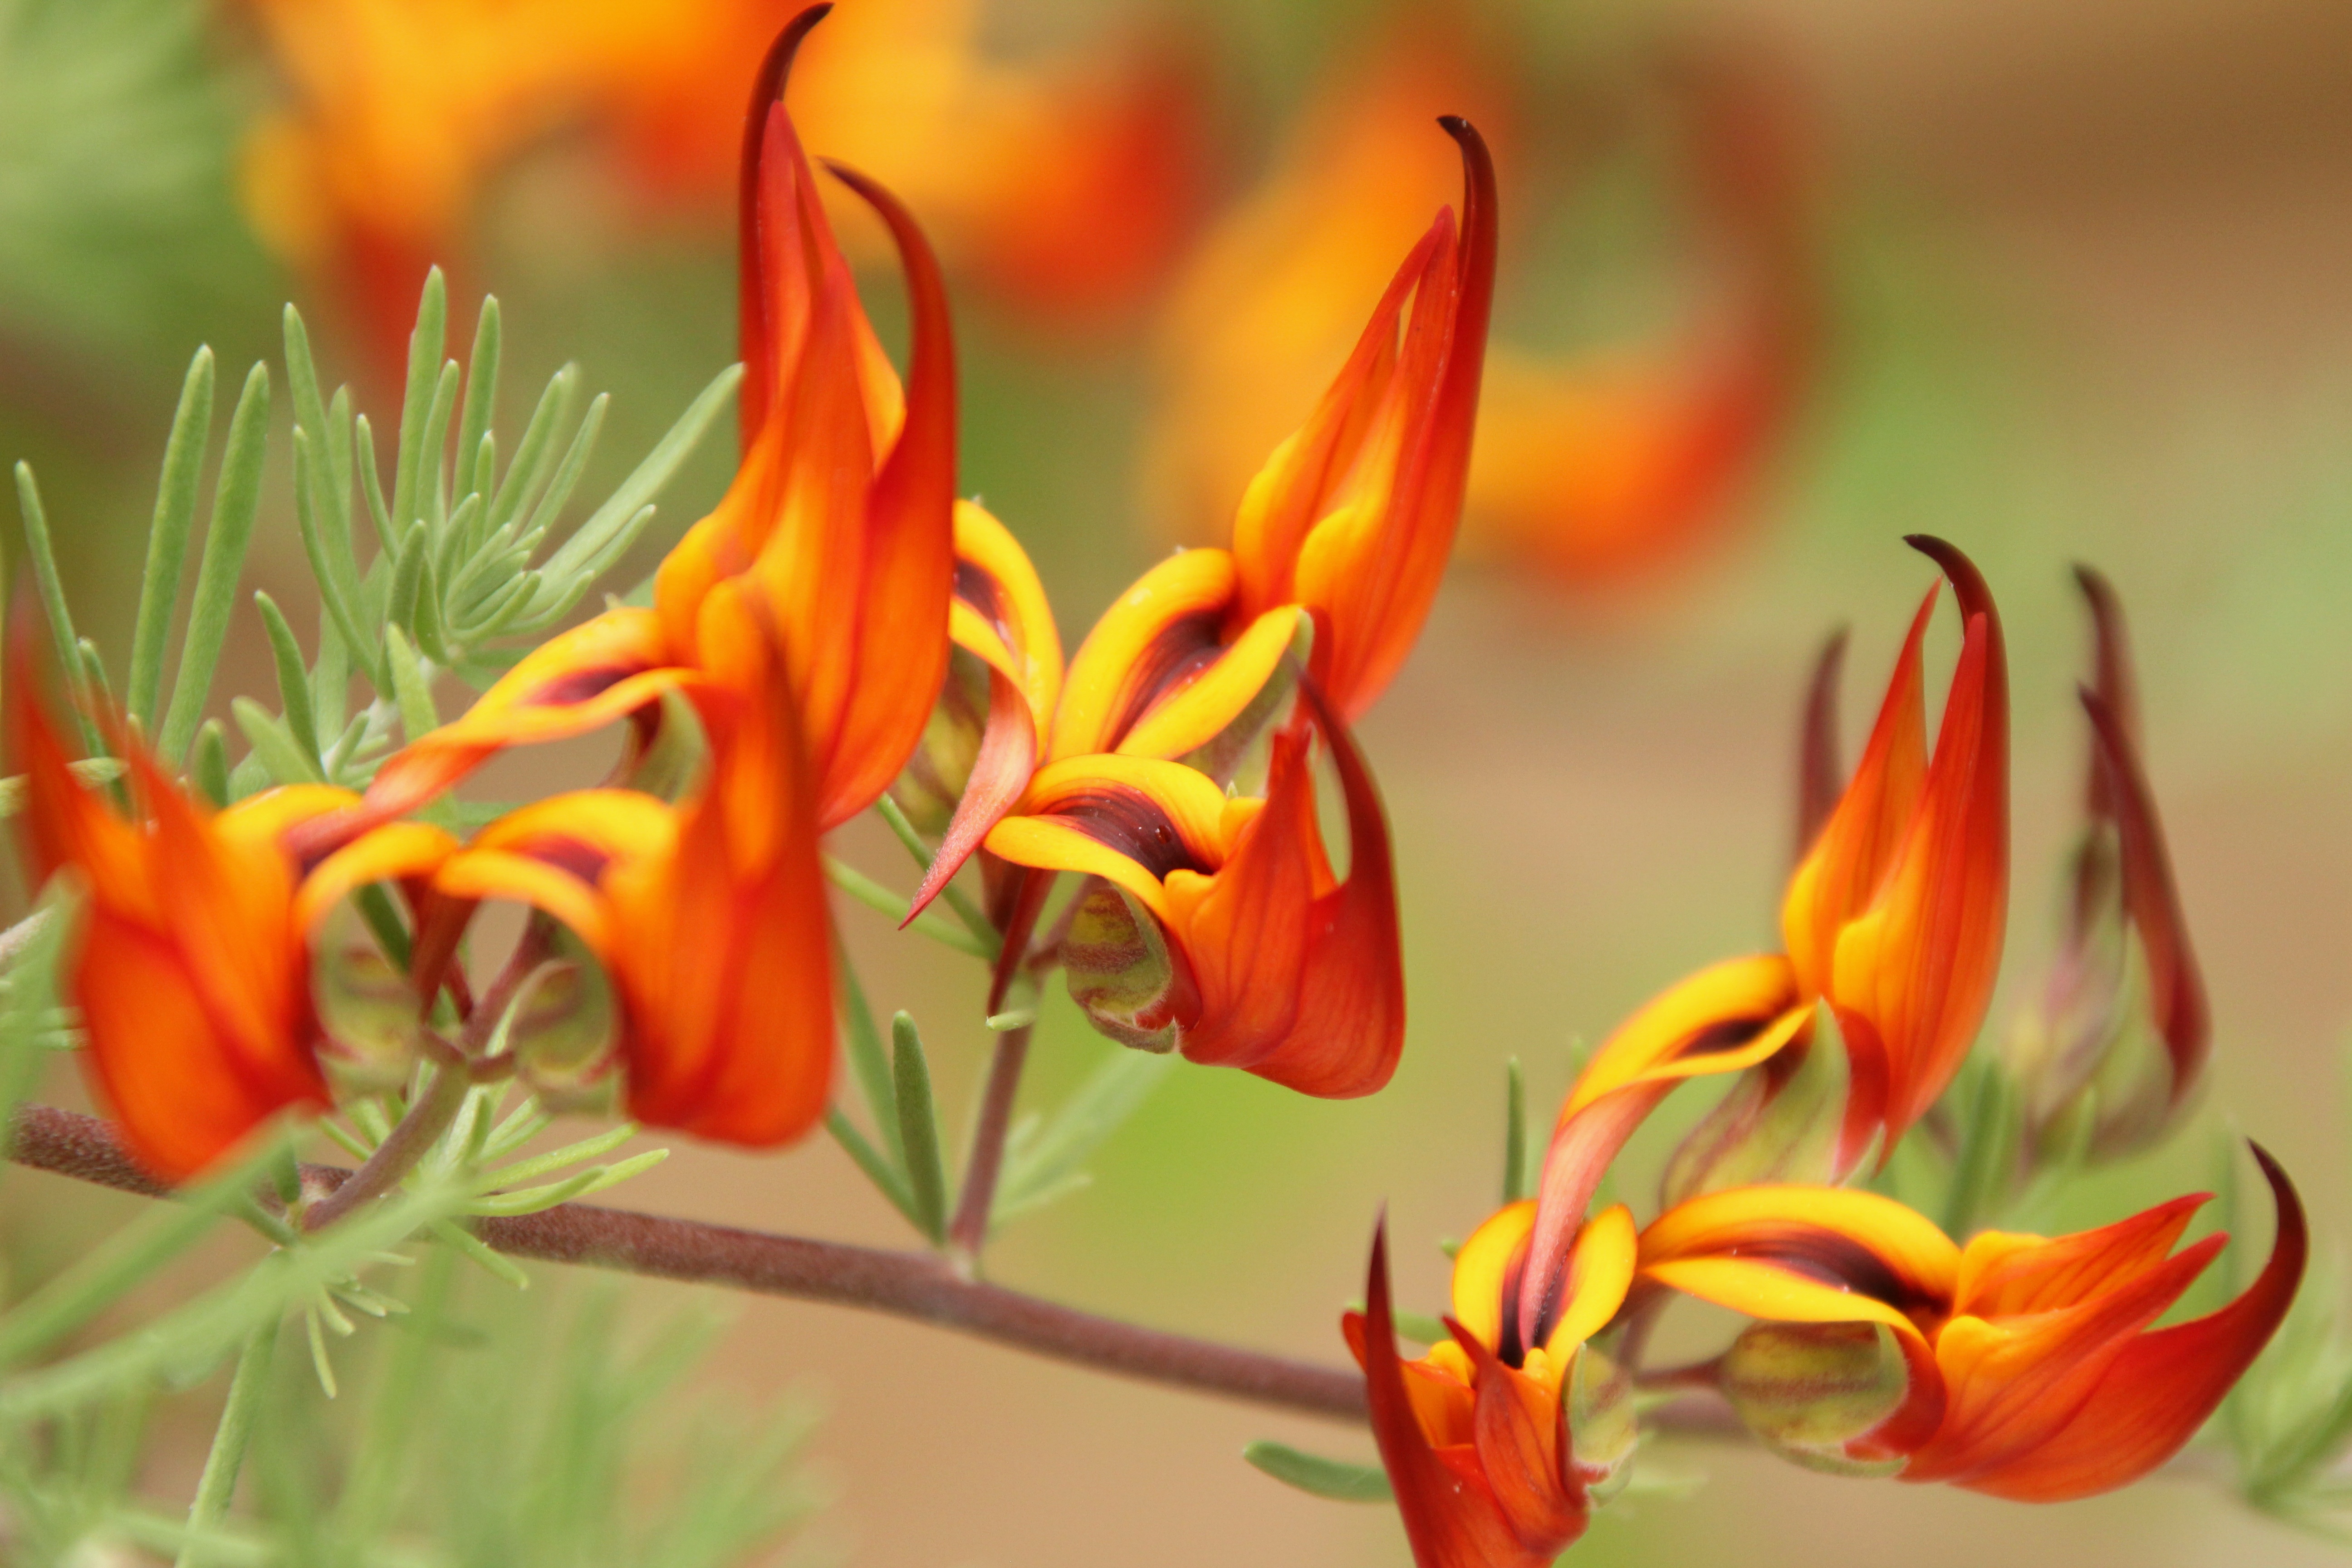
nature, blossom, plant, flower, petal, bloom, summer, bush, red, color, botany, yellow, garden, close, flora, close up, bushes, beautiful, macro photography, flowering plant, flower bush, large flowers, plant stem, land plant